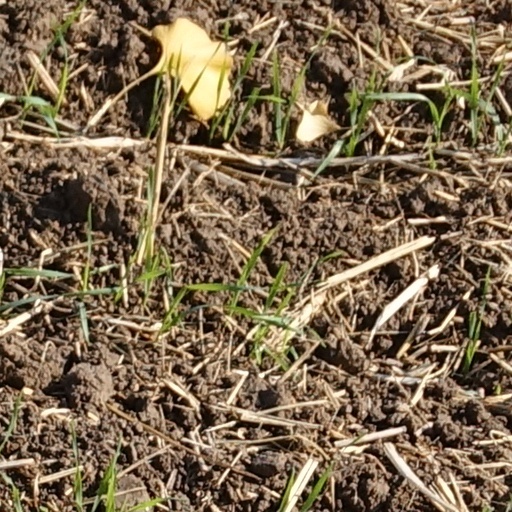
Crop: wheat